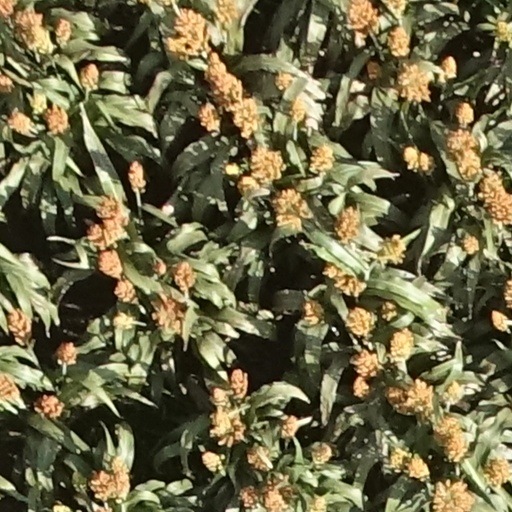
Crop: sorghum